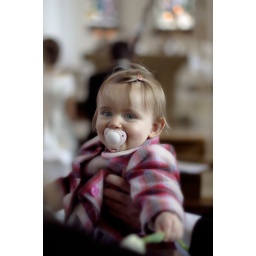
Im offered a white rose as her uncle marries in the background